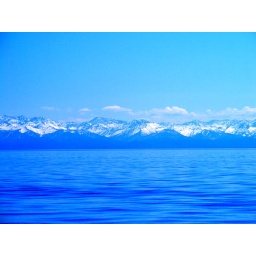
i was a little too late. apparently they ride mountain bikes on the frozen lake in the spring :)